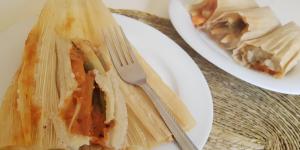
tamales vegetarianos